Ambra Angiolini

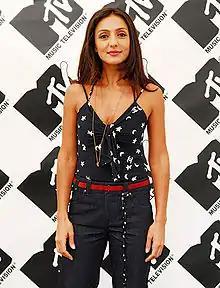

She made her film debut in Ferzan Özpetek's "Saturn in Opposition" (2007) for which she won the David di Donatello for Best Supporting Actress as well as the Nastro d'Argento for Best Supporting Actress, the Ciak d'oro and the Globo d'oro. She continued working as an actress in films like "Black and White" (2008), "The Immature" (2011), "Viva l'Italia" (2013), "Do You Remember Me?" (2014) and "The Choice" (2015).